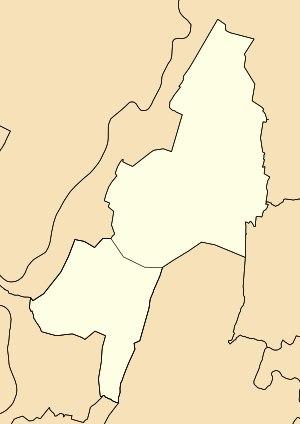
Sonthonnax-la-Montagne est une commune française, située dans le département de l'Ain en région Auvergne-Rhône-Alpes. Elle se situe à 37,6 kilomètres de Bourg-en-Bresse et 15,4 kilomètres de Nantua.